Bicorn

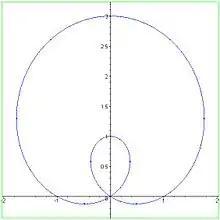
A transformed bicorn with "a" = 1

The bicorn is a plane algebraic curve of degree four and genus zero. It has two cusp singularities in the real plane, and a double point in the complex projective plane at formula_3. If we move formula_4 and formula_5 to the origin and perform an imaginary rotation on formula_6 by substituting formula_7 for formula_6 and formula_9 for formula_10 in the bicorn curve, we obtain